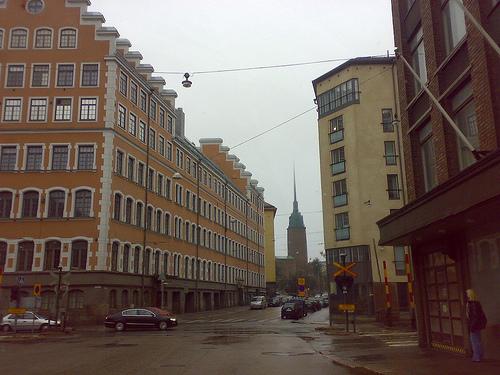
Weather: rain or strom